Alfa Romeo Giulietta (1954)

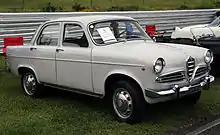
Second series Giulietta Berlina.

A new version of the Giulietta Berlina debuted at the Frankfurt Motor Show in 1959. Mechanical changes were limited to shifting the fuel pump from the cylinder head to a lower position below the distributor, and moving the previously exposed fuel filler cap from the tail to the right rear wing, under a flap. The bodywork showed a revised front end, with more rounded wings, recessed head lights, and new grilles with chrome frames and two horizontal bars. The rear also showed changes, with new larger tail lights on vestigial fins, which replaced the earlier rounded rear wings. The interior was much more organized and upholstered in new cloth material; the redesigned dashboard included a strip speedometer flanked by two round bezels, that on the T.I. housed a tachometer and oil and water temperature gauges. The T.I. also received a front side repeater mounted in a small spear, unlike the Normale which kept the earlier small round lamp with no decorations. During 1959 the type designation for all models was changed from 750 and 753 to 101.